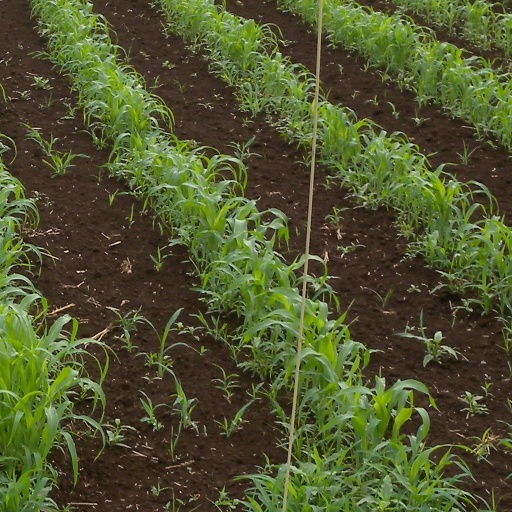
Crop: sorghum